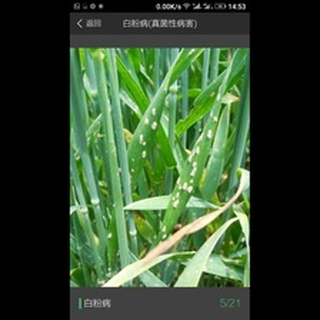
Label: wheat_mildew